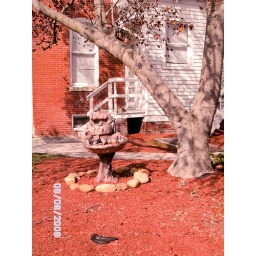
.the tree reminded me of a girl buried in the mulch with her legs flailing in the air..